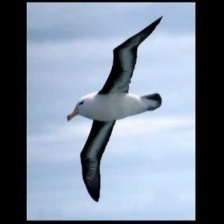
Species: ALBATROSS
Scientific name: DIOMEDEIDAE